Pertussis vaccine

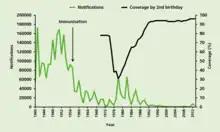
Pertussis notifications (England and Wales) and vaccine coverage (England only) of children by their second birthday (1940–2013)

Pearl Kendrick, Loney Gordon and Grace Eldering studied pertussis in the 1930s. They developed and ran the first large-scale study of a successful vaccine for the disease.